Describe the emotion expressed in this image:  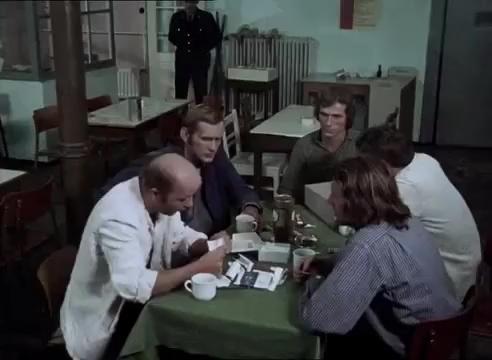
This person displays Pain, valence and arousal with low intensity.